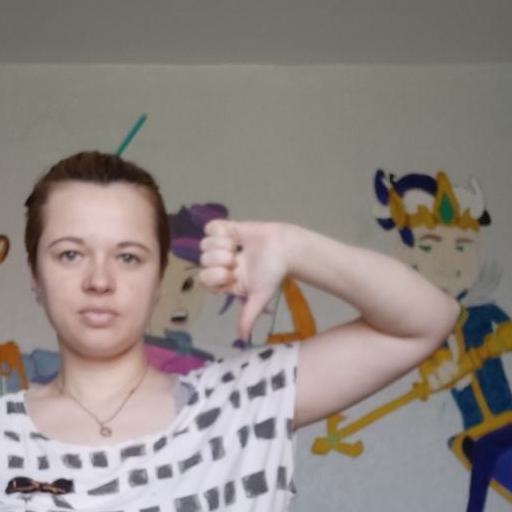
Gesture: dislike